Abbott 33

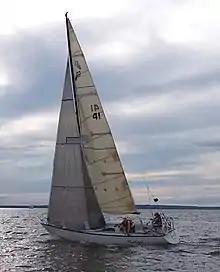
Abbott 33

The Abbott 33 is a small recreational keelboat, built predominantly of fibreglass. It has a fractional sloop rig, an internally-mounted spade-type rudder and a fixed fin keel. It displaces and carries of ballast.